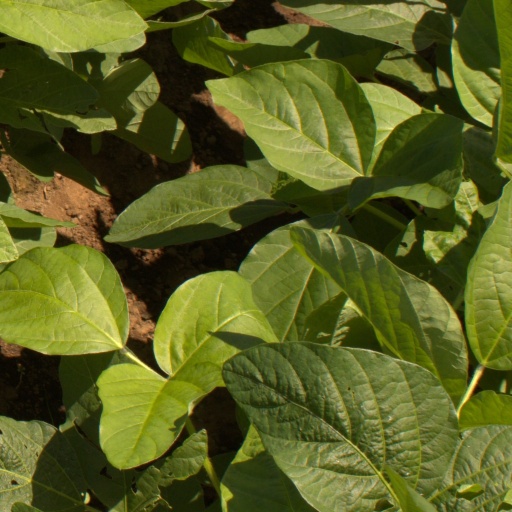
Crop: soybean